Scoey Mitchell

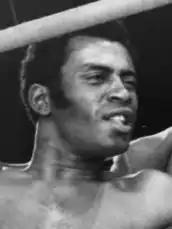

Roscoe Mitchell Jr. or Scoey Mitchell (March 12, 1930 – March 19, 2022), usually credited as Scoey Mitchell, was an American actor, producer, writer and television director known for frequent appearances on 1970s game shows, including "Match Game" and "Tattletales". He starred in the short-lived series "Barefoot in the Park" (based on the Neil Simon play) and had a recurring role on "Rhoda".